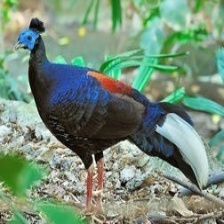
Species: CRESTED FIREBACK
Scientific name: LOPHURA IGNITA